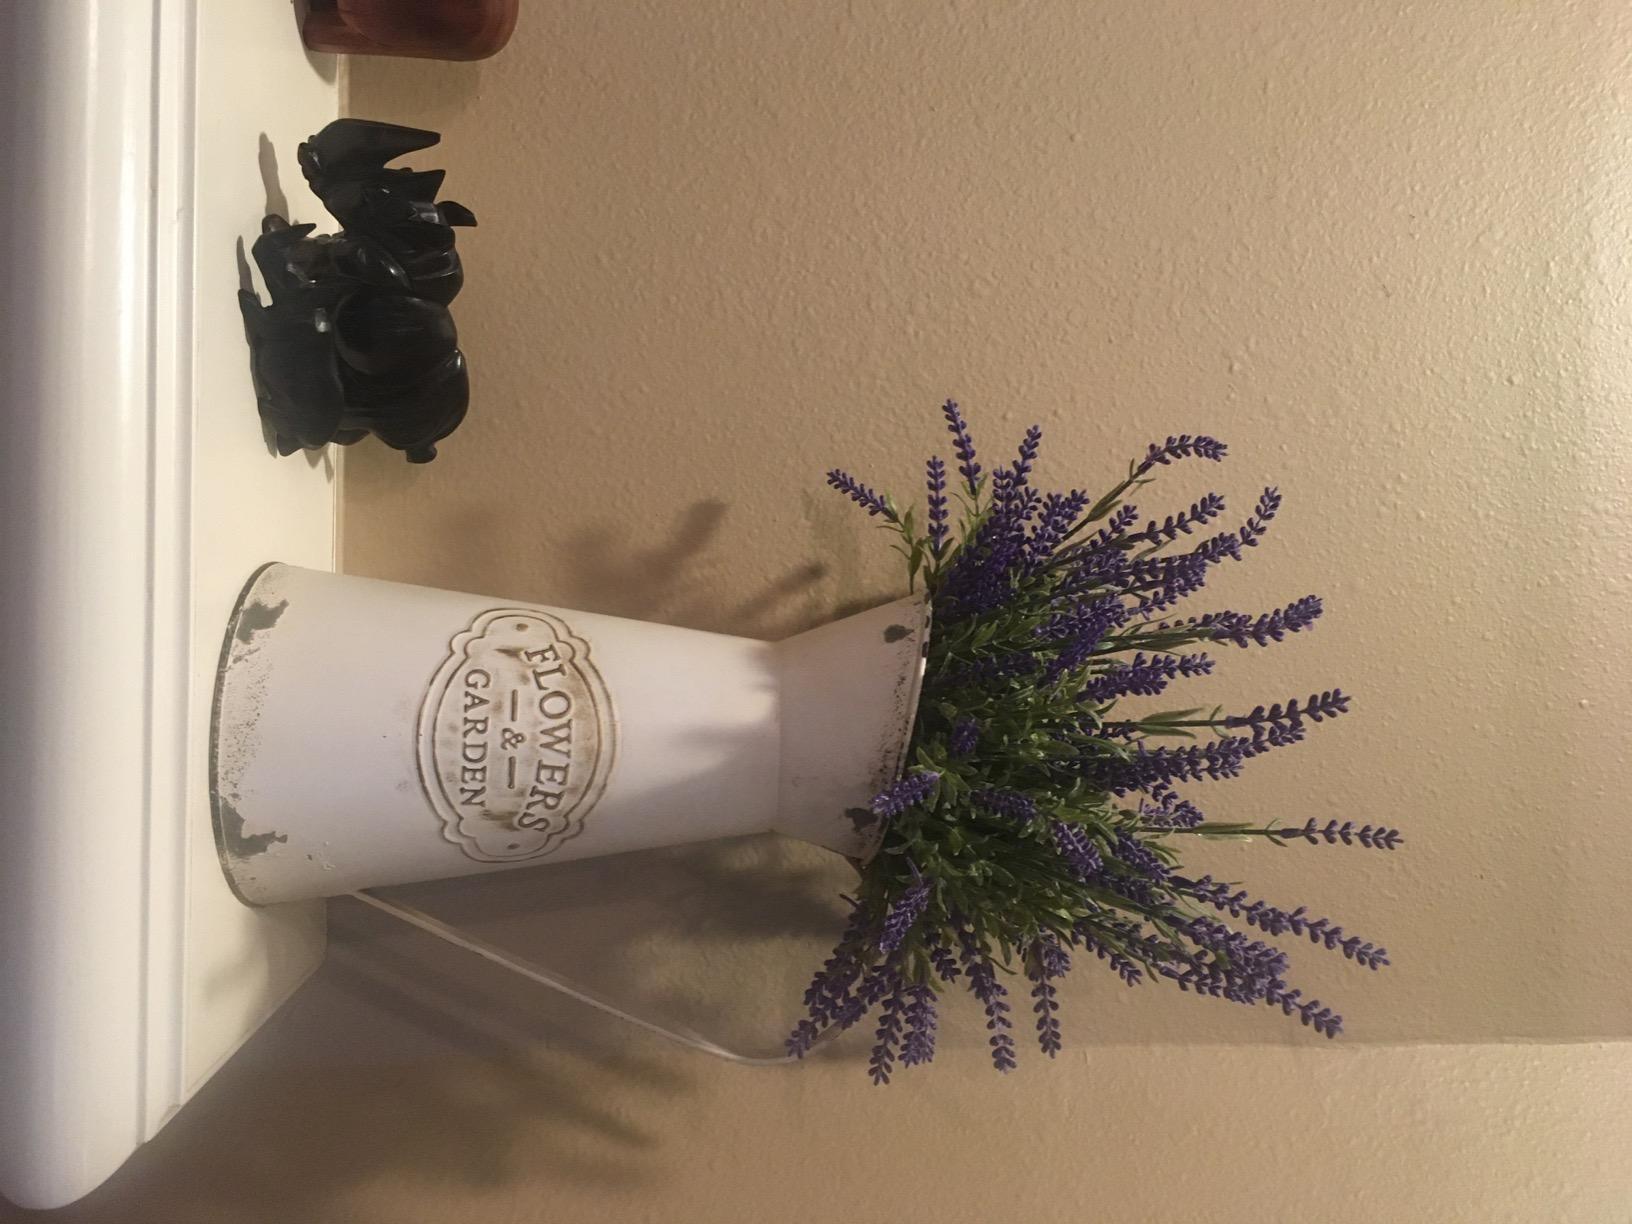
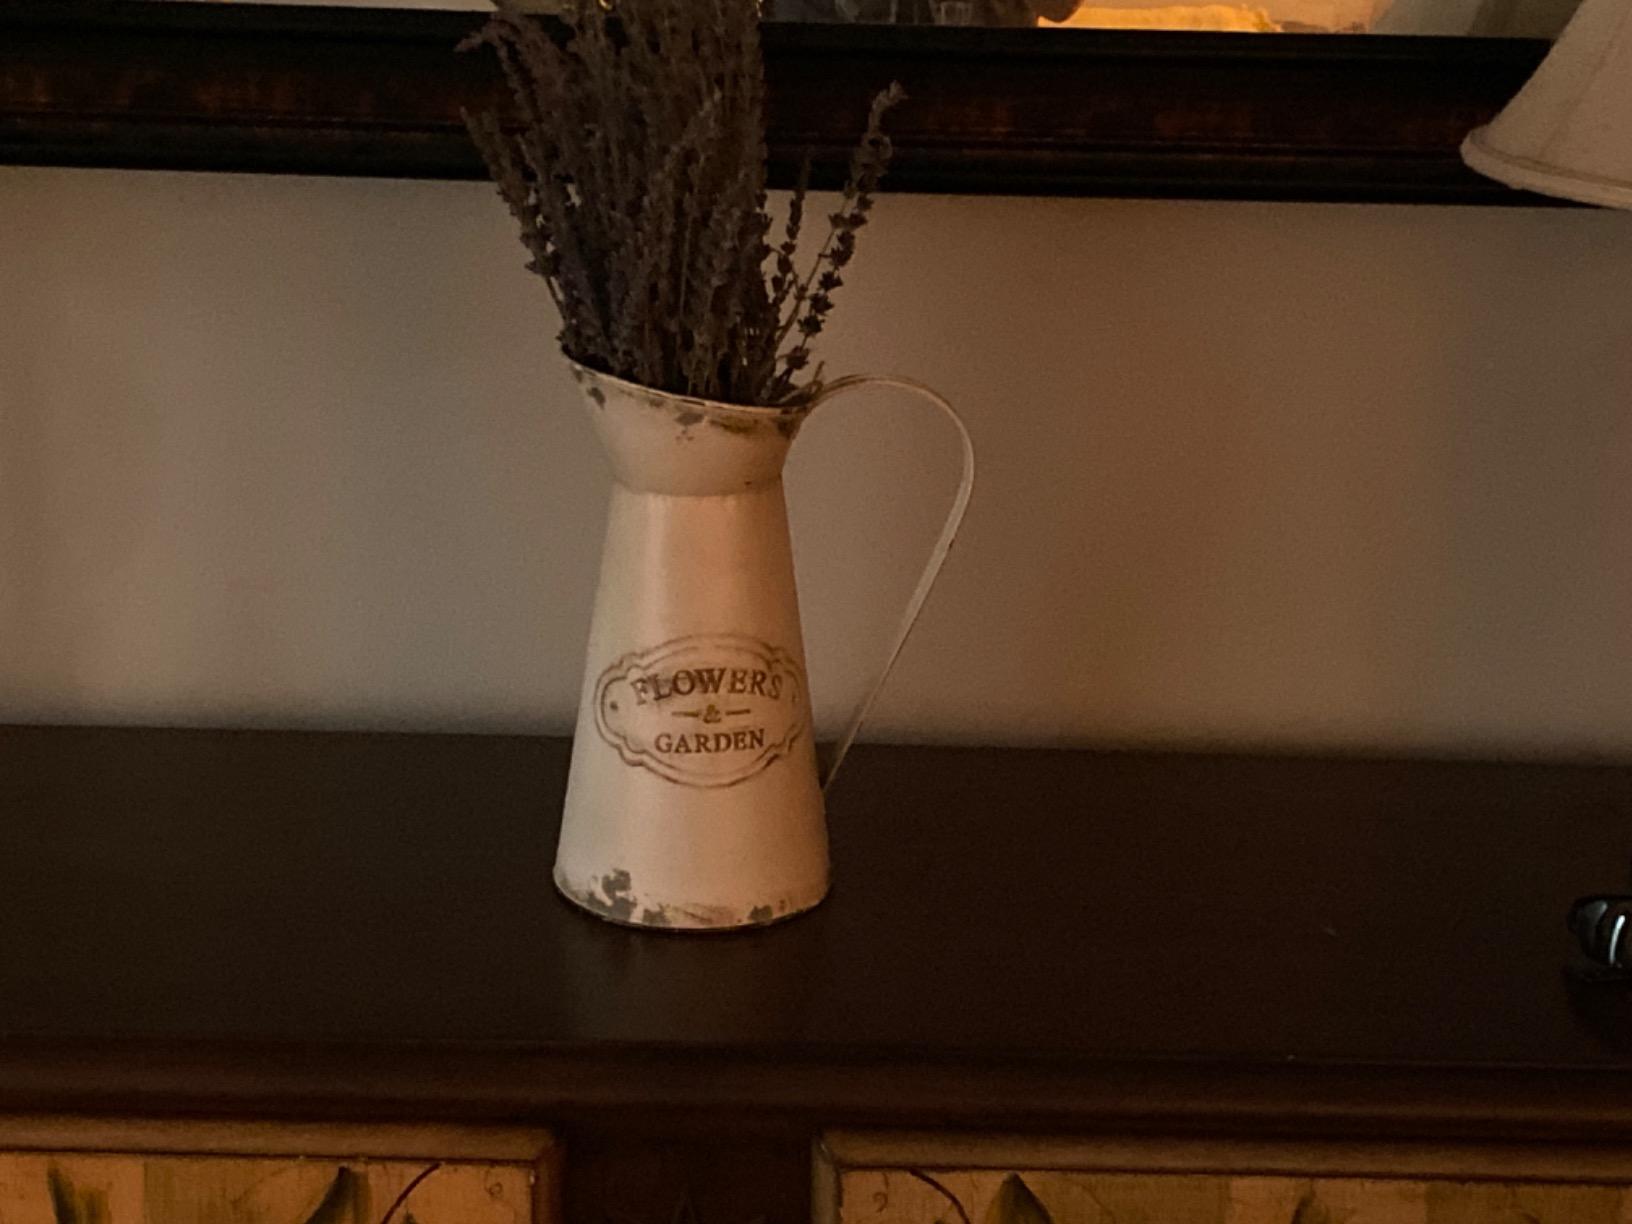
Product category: vase
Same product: yes